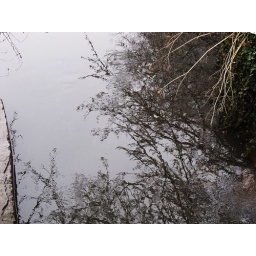
Shadow of tree over lake